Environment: real
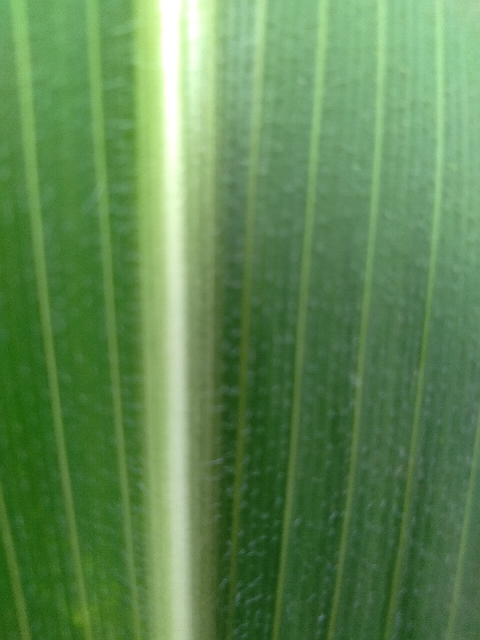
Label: healthy